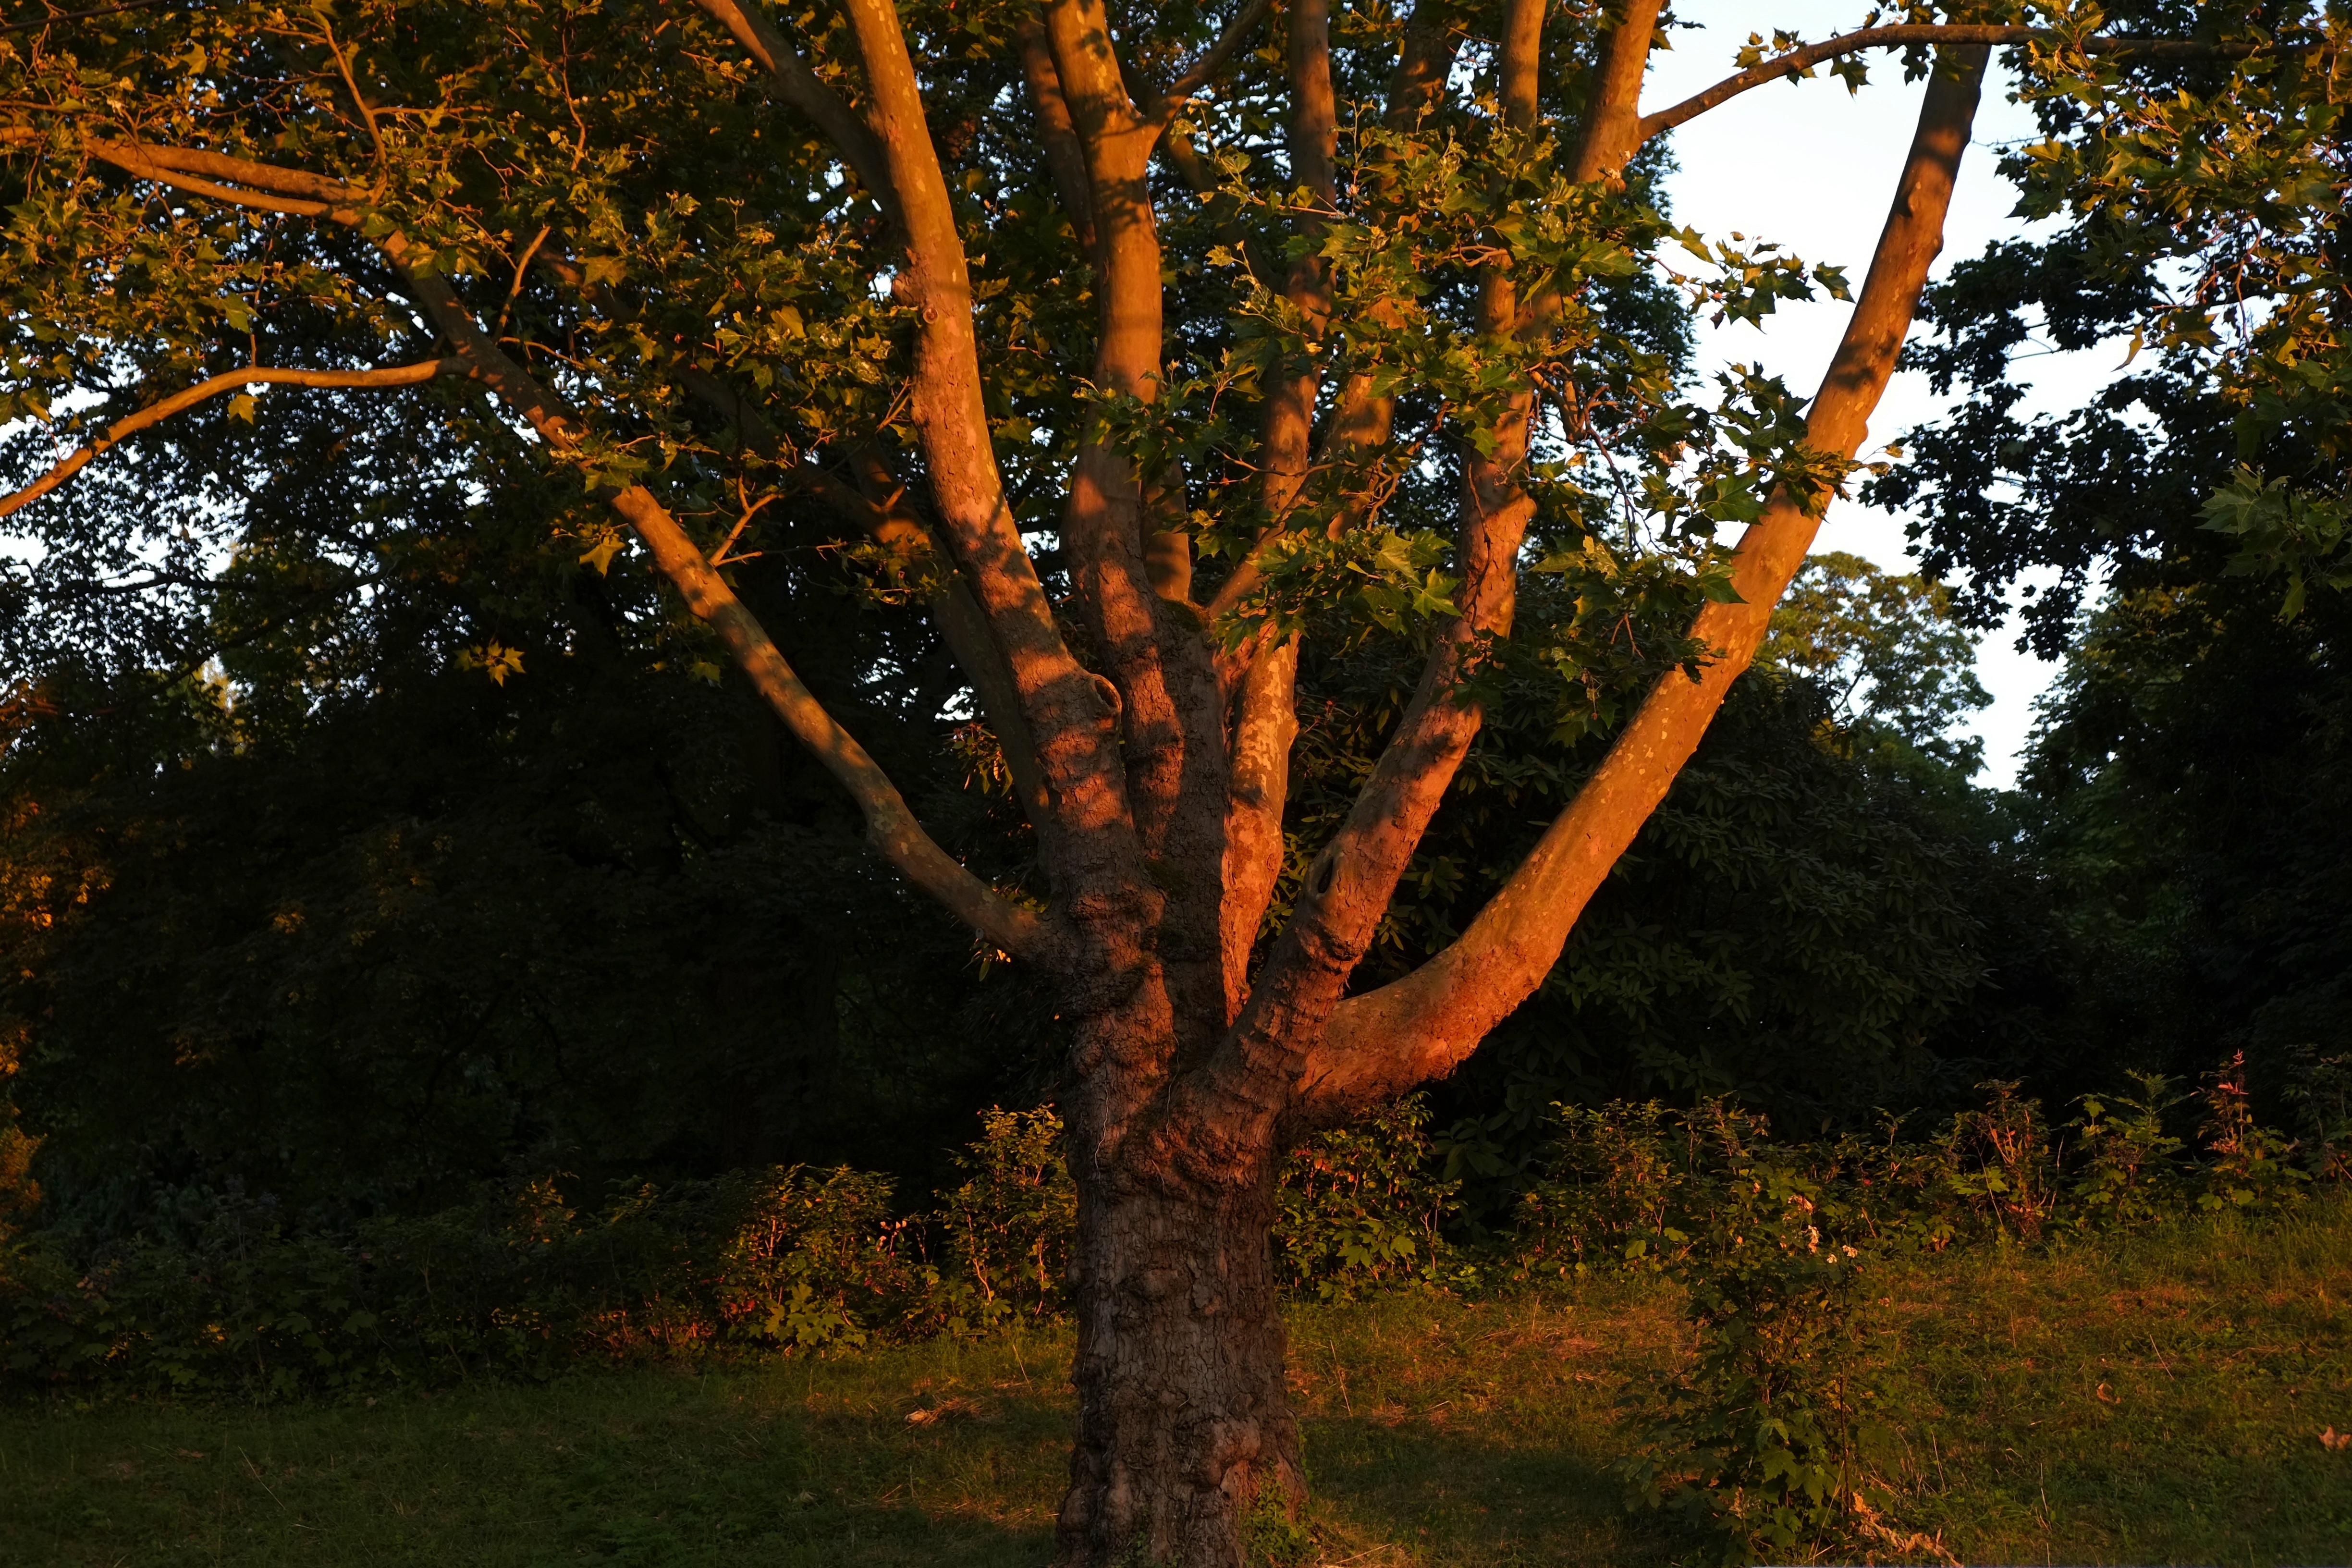
tree, nature, forest, branch, light, plant, sunset, sunlight, leaf, flower, trunk, atmosphere, bark, evening, twilight, orange, log, green, golden, autumn, romantic, botany, flora, season, aesthetic, branches, deciduous, grove, woodland, mood, abendstimmung, atmospheric, weather mood, woody plant